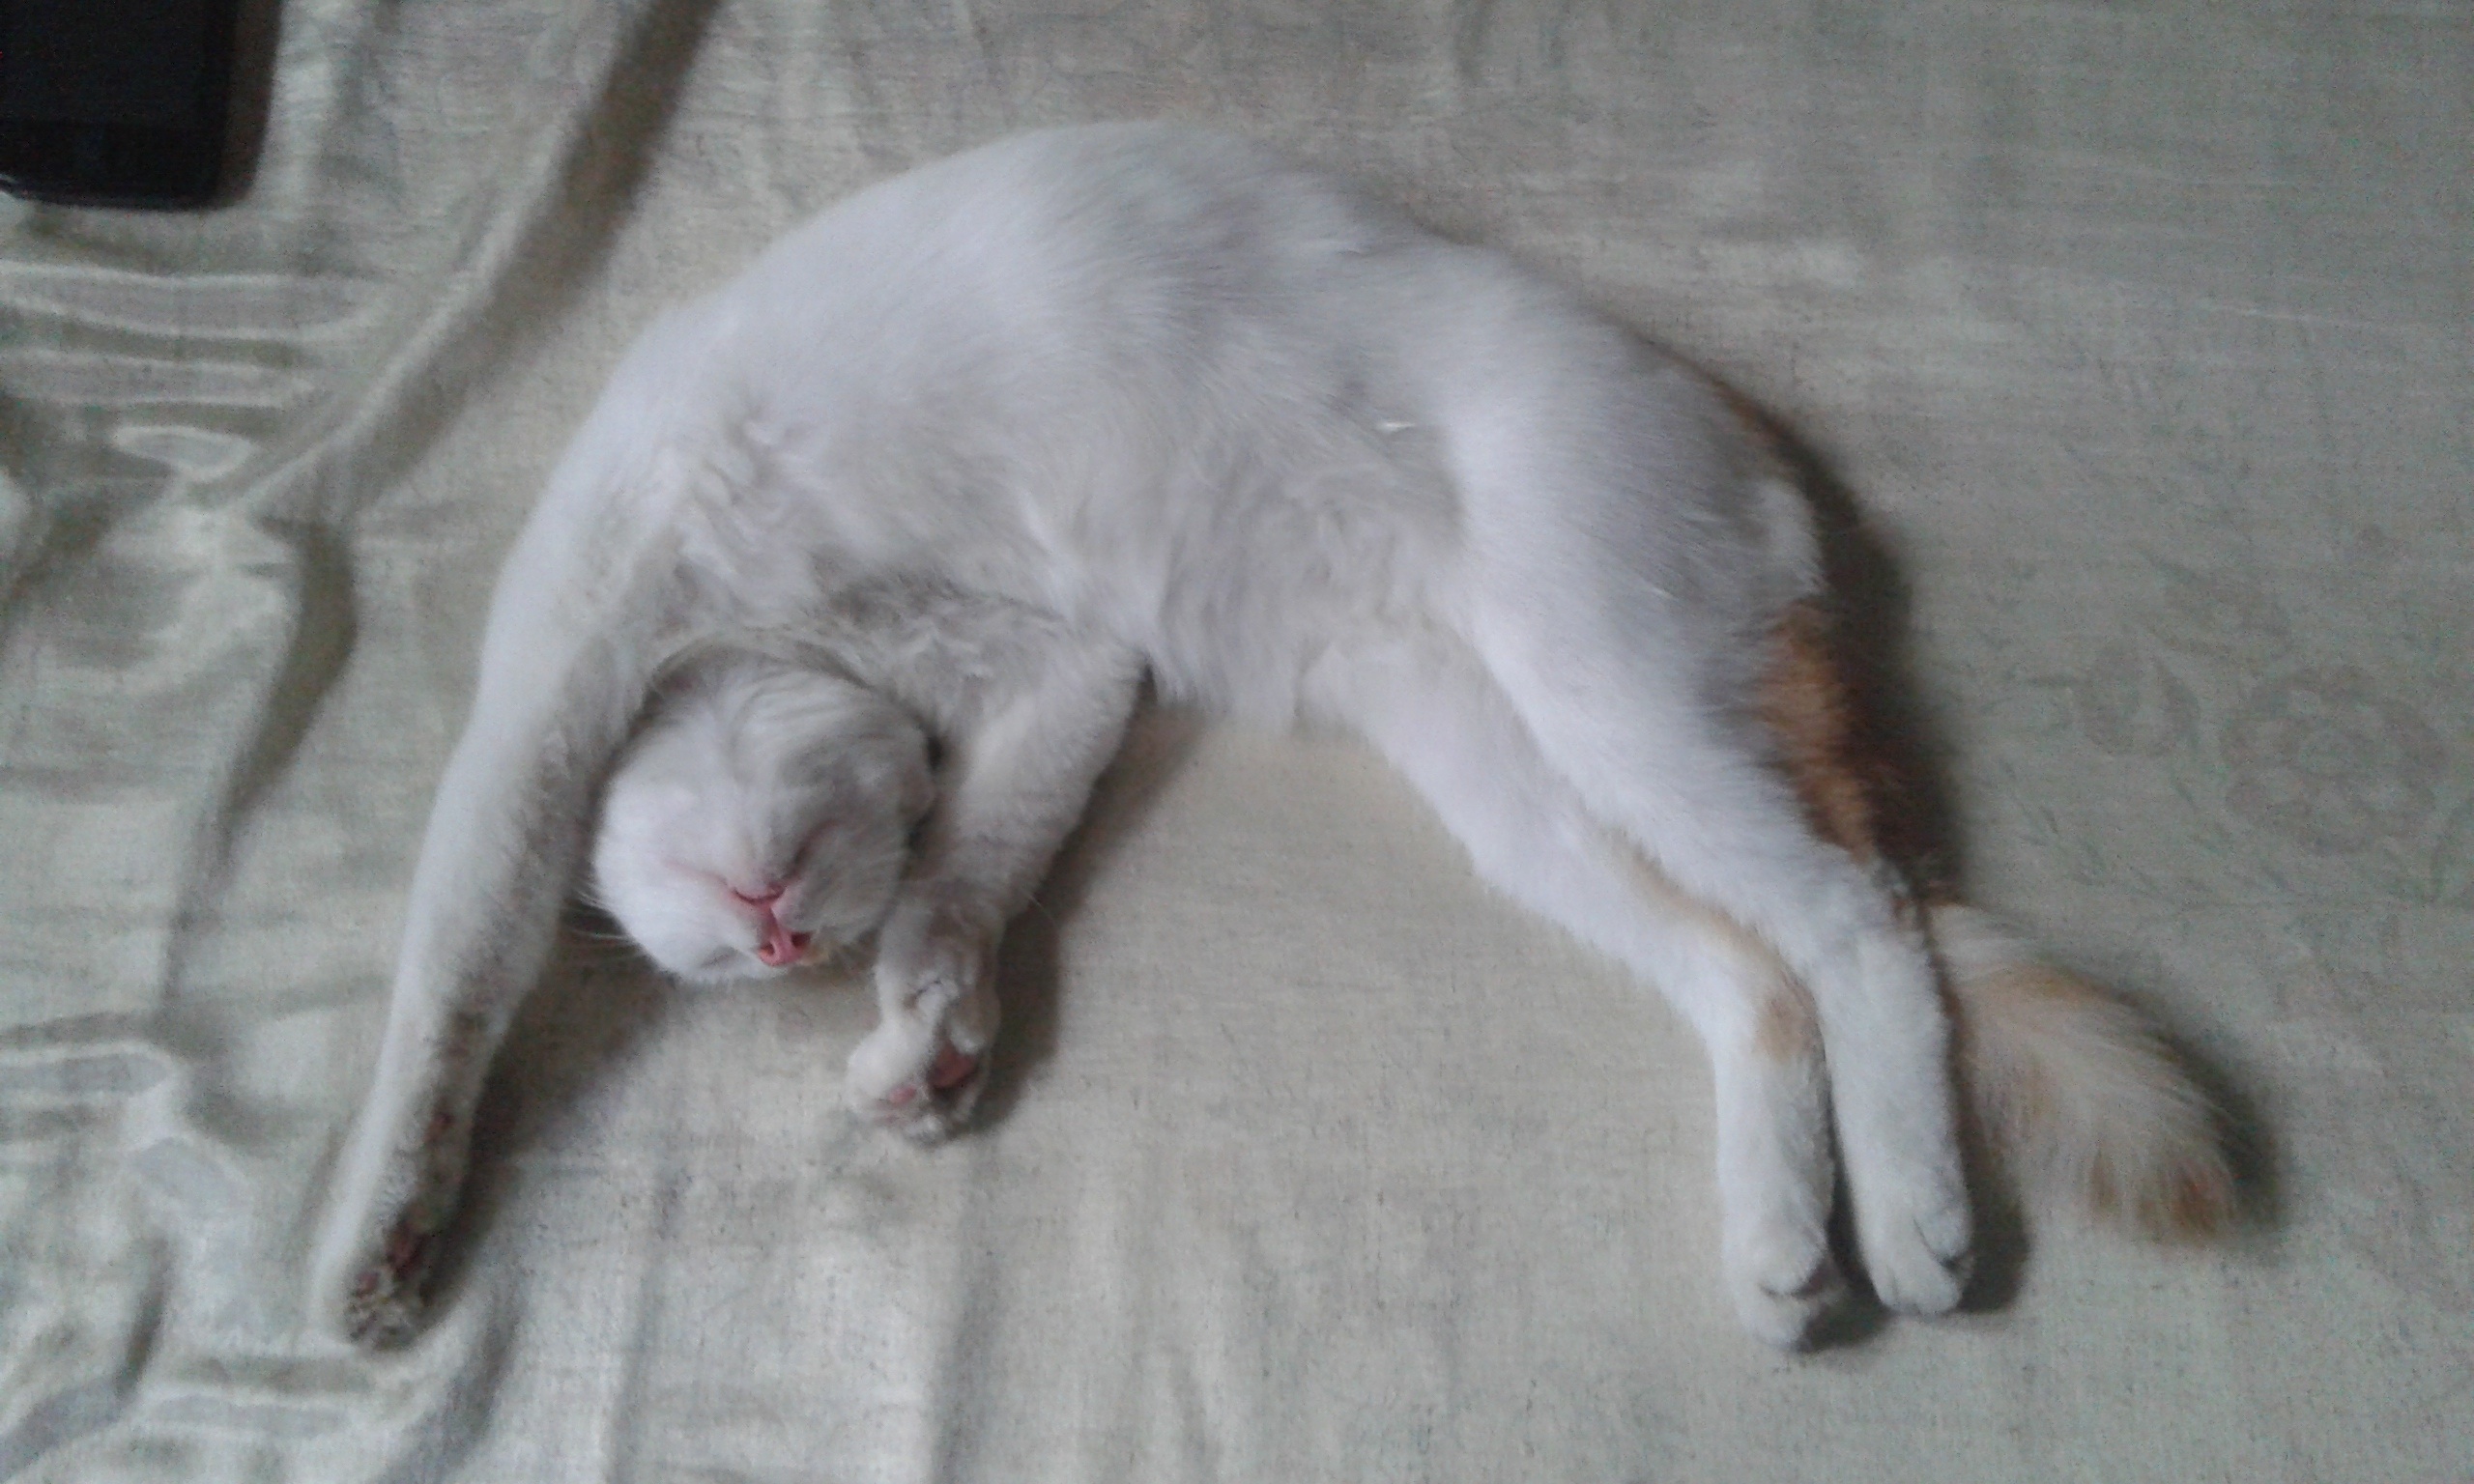
white, cat, mammal, vertebrate, dog like mammal, small to medium sized cats, cat like mammal, dog breed group